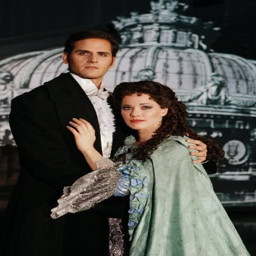
and one more , of her with person .